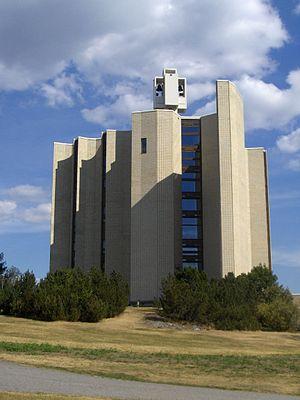
L'église de Kaleva est une église moderne construite entre 1964 et 1966 dans le quartier de Liisankallio à Tampere en Finlande.
Liisankallio, anciennement Tammelan vainiot, est le quartier numéro 20 de Tampere en Finlande.